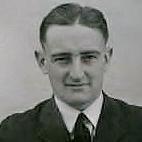
Age: 26